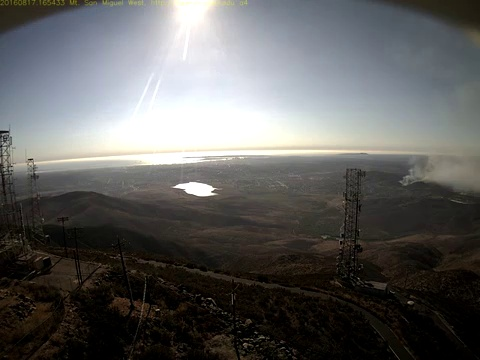
Fire: no
Smoke: yes